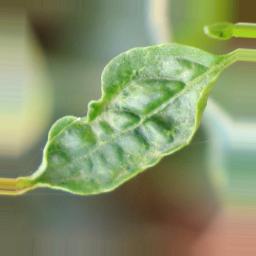
Label: mites_and_trips